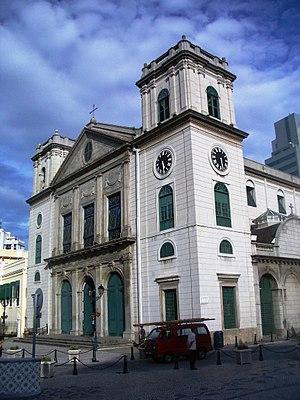
Le diocèse de Macao a été créé le 23 janvier 1576 par l'édit du pape Grégoire XIII. Il comprenait à l'origine tout l'Extrême-Orient: la Chine, le Japon, le Vietnam et l'archipel malais, à l'exception des Philippines. Son premier évêque fut Melchior Carneiro, jésuite portugais.
Macao /ma.ka.o/, officiellement Région administrative spéciale de Macao de la république populaire de Chine, est une région administrative spéciale de la république populaire de Chine depuis le 20 décembre 1999. Auparavant, Macao a été colonisé et administré par le Portugal durant plus de 400 ans et est considéré comme le dernier comptoir ainsi que la dernière colonie européenne en Chine et en Asie.
Les religions à Macao sont d'une grande diversité avec le bouddhisme, le confucianisme, le taoïsme, le catholicisme, le protestantisme, l'islam et le bahaïsme. La principale religion et la plus pratiquée dans cette région administrative spéciale est le bouddhisme, souvent associé à plusieurs autres éléments et pratiques des croyances ou philosophies traditionnelles chinoises, comme le confucianisme et le taoïsme, pour former ce que l'on appelle la « religion traditionnelle chinoise ». Le christianisme, amené à Macao par les missionnaires catholiques au XVIᵉ siècle et par les missionnaires protestants au XIXᵉ siècle, assume encore une présence relativement importante et les religions plus minoritaires sont l'islam et le bahaïsme.
L'église de la Sé est la cathédrale du diocèse de Macao. Au début du XVIIᵉ siècle, l'église catholique est une petite chapelle de bois, et ce n'est qu'en 1623, qu'elle fut élevée au rang de cathédrale. Avant 1623, la cathédrale où siégeait le diocèse était l'Église Saint-Lazare. Après deux cents ans, l'église avait un aspect misérable et était à l'état de ruines, les travaux de restauration ont débuté, financés par les croyants. La première cathédrale construite en pierre, consacrée en 1850 par l'évêque de l'époque, D. Jerónimo José da Mata, a été pratiquement détruite dans un ouragan 24 ans plus tard, après avoir subi des réparations majeures.